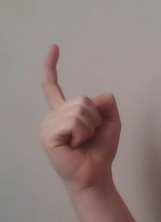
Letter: ra